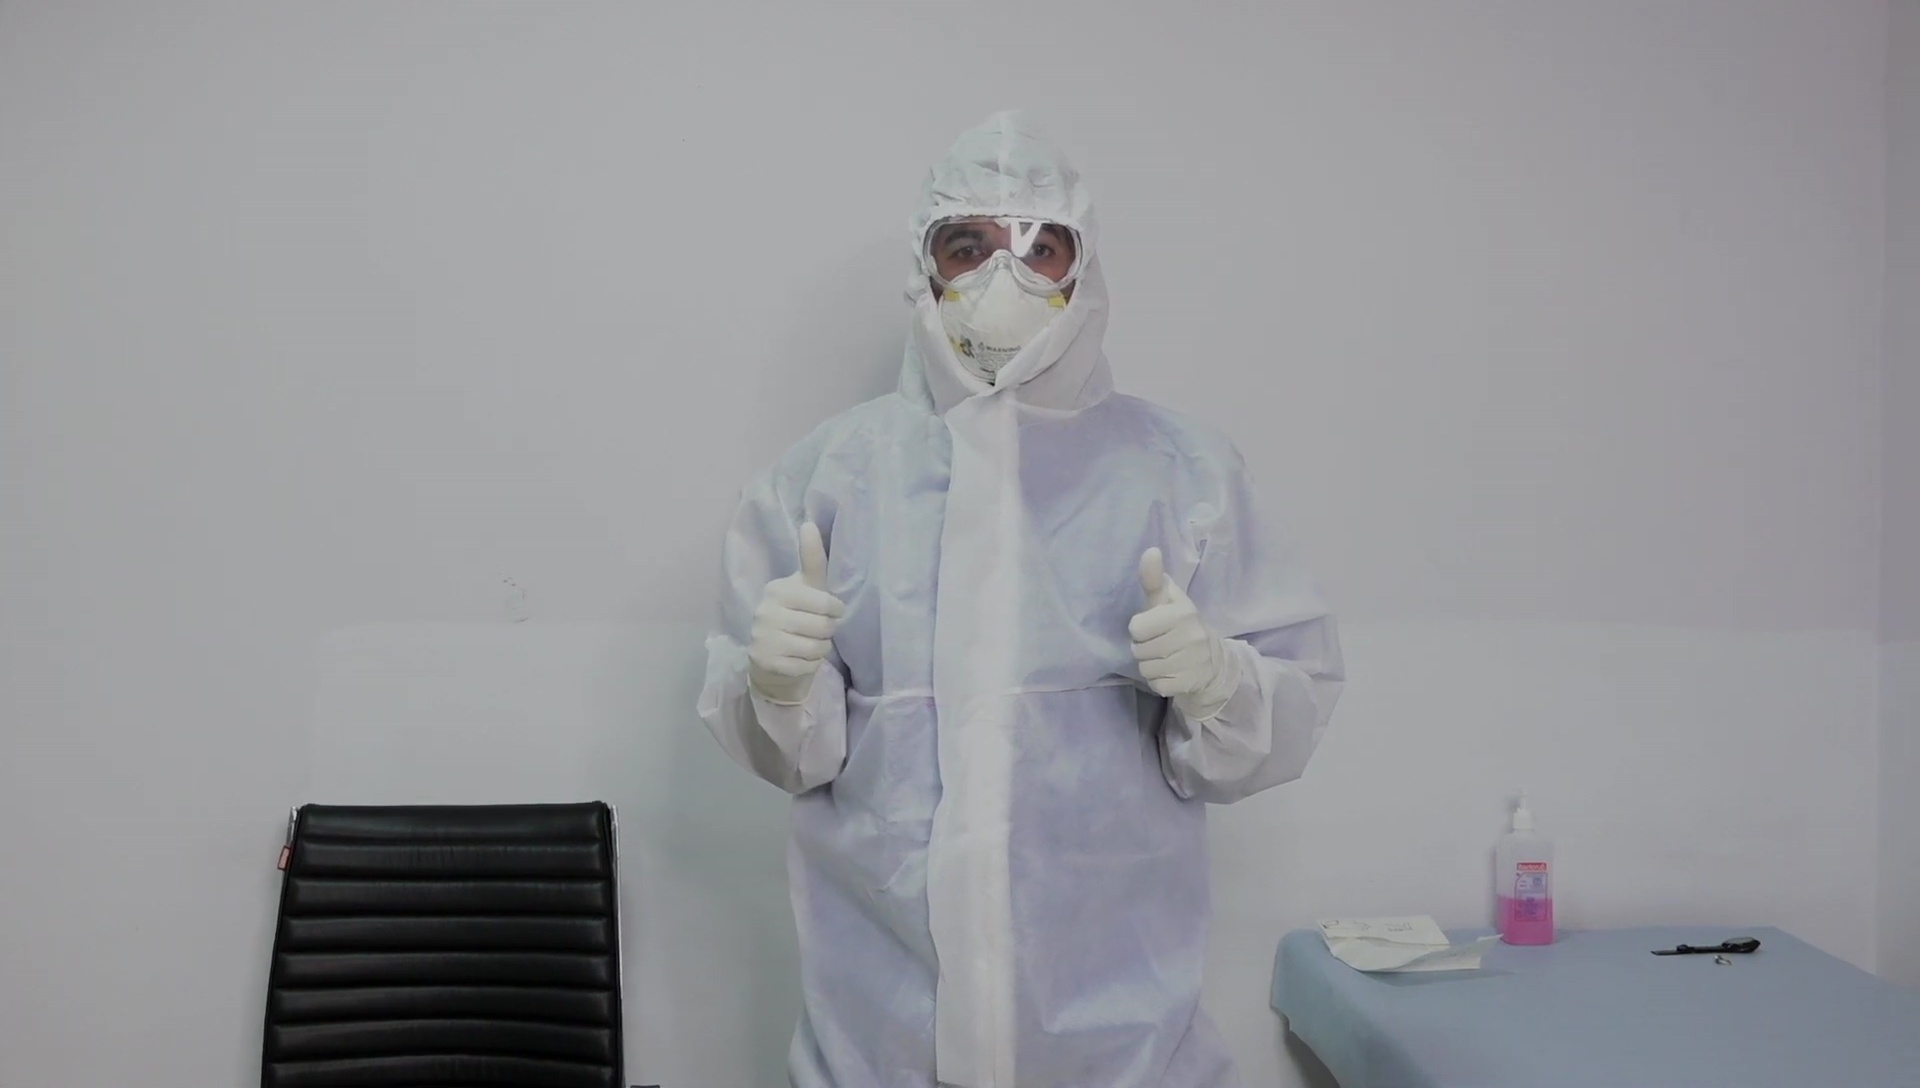
Objects detected:
Gloves
Gloves
Mask
Goggles
Coverall